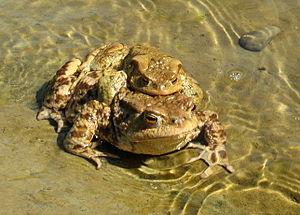
Bufo bufo, le Crapaud commun, est une espèce d'amphibiens de la famille des Bufonidae. C'est l'espèce de crapauds la plus répandue en Europe.
L'accouplement est le terme utilisé en biologie pour désigner le rapprochement de deux individus sexuellement complémentaires aboutissant à une reproduction sexuée.